Vittorio Italico Zupelli

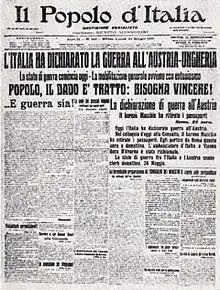
newspaper headline on the day Italy declared war

In the summer of 1914 the First World War broke out and for ten months Italy remained uninvolved. On 11 October 1914, the Minister of War, Domenico Grandi, resigned and Prime Minister Antonio Salandra appointed Zupelli in his place on the recommendation of Chief of Staff Luigi Cadorna. On 15 November Zupelli also became, by royal appointment, senator of the Kingdom.